2025 Greek Football Cup final

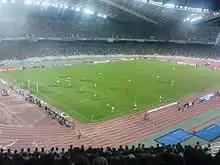
Athens Olympic Stadium.

This was the twenty seventh Greek Cup final held at the Athens Olympic Stadium, after the 1983, 1984, 1985, 1986, 1987, 1988, 1989, 1990, 1993, 1994, 1995, 1996, 1999, 2000, 2002, 2009, 2010, 2011, 2012, 2013, 2014, 2015, 2016, 2018, 2019, 2021 and 2022 finals.